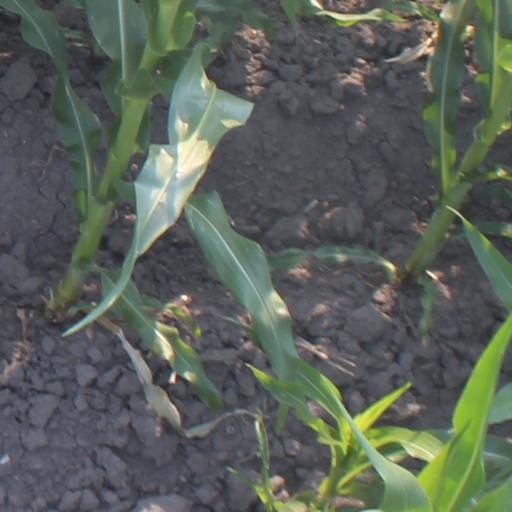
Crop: maize; corn